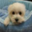
Label: dog